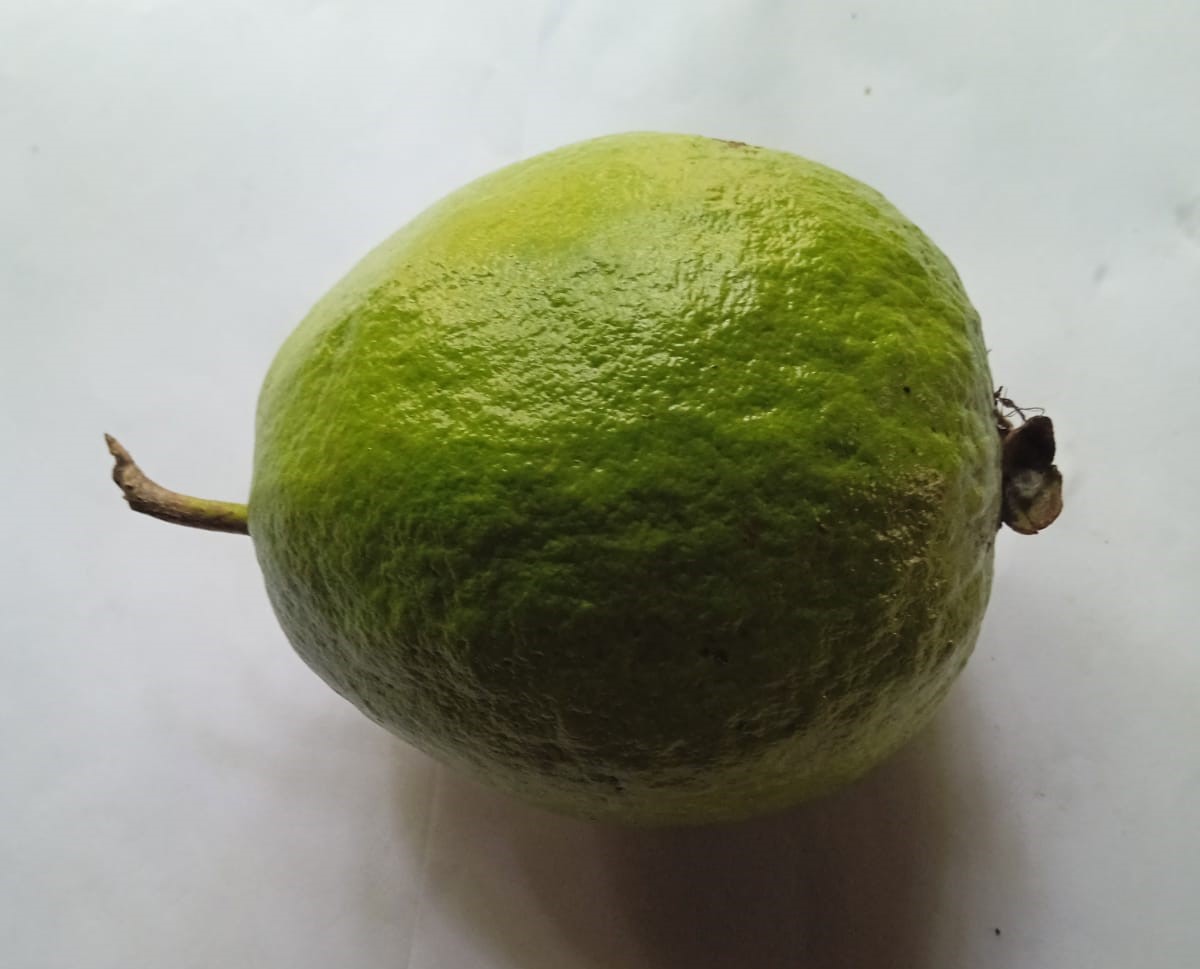
Fruit: guava
Condition: fresh